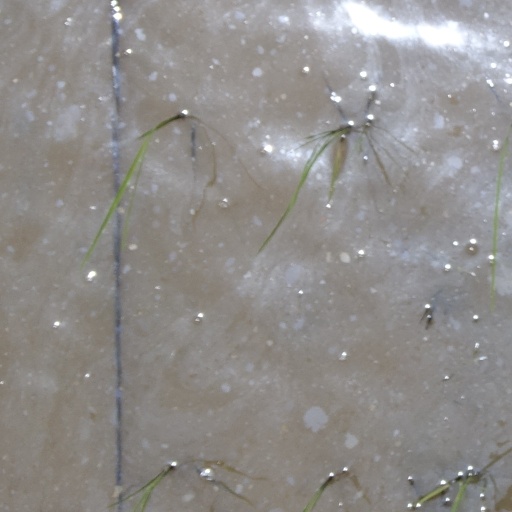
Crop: rice